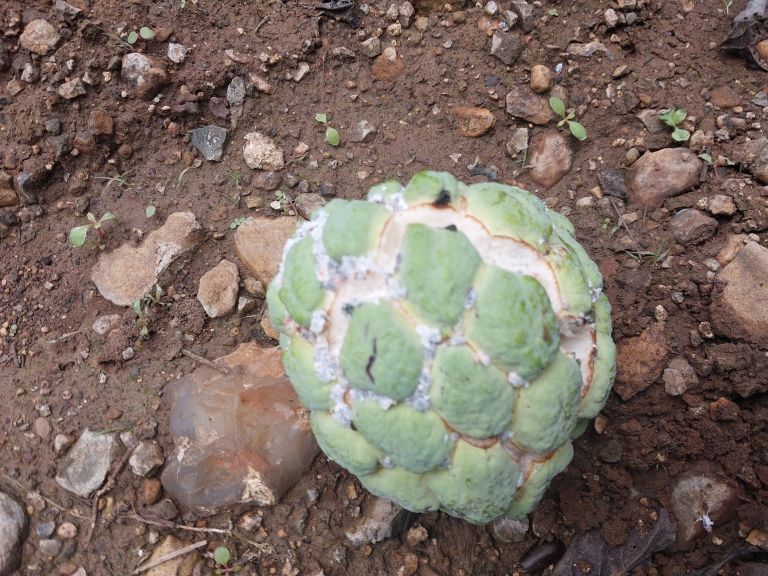
Disease label: Mealy Bug